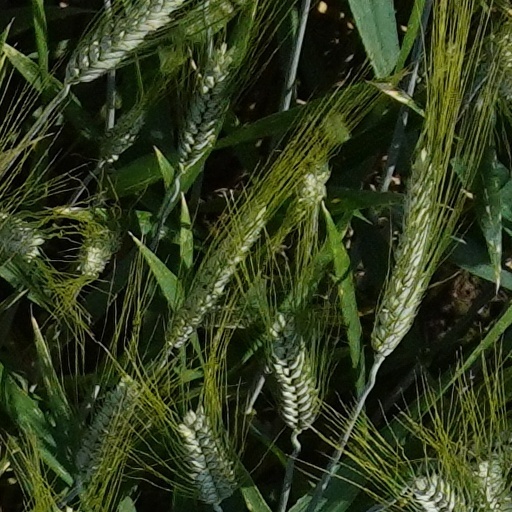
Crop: wheat